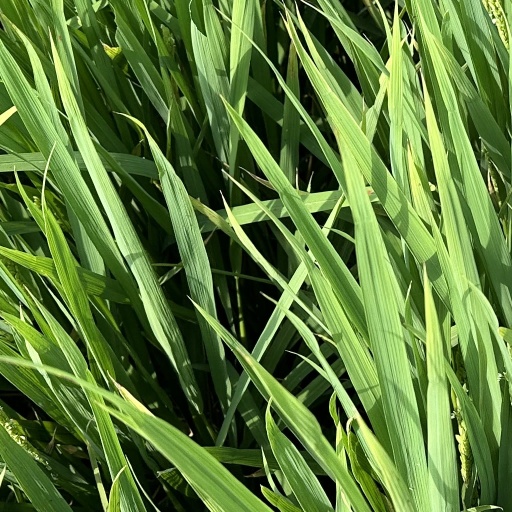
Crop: rice